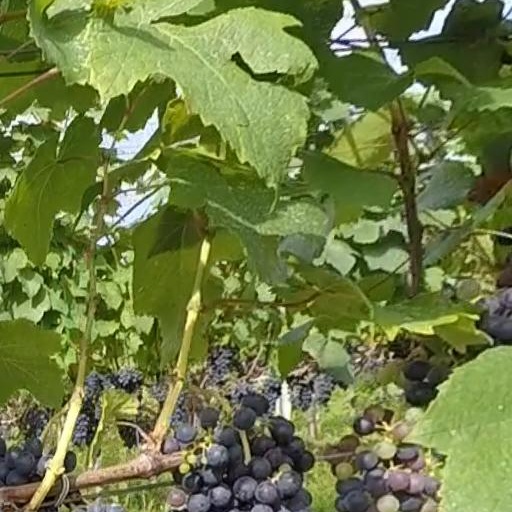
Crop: grape